The quick brown fox jumps over the lazy dog

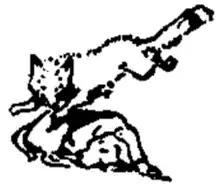
Pictorial depiction of the pangram from "Scouting for Boys" (1908)

"The quick brown fox jumps over the lazy dog" is an English-language pangram a sentence that contains all the letters of the alphabet. The phrase is commonly used for touch-typing practice, testing typewriters and computer keyboards, displaying examples of fonts, and other applications involving text where the use of all letters in the alphabet is desired.